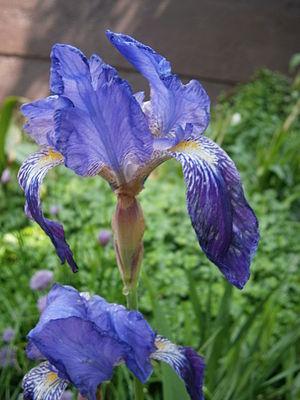
Iris de jardin, aussi appelé iris hybride ou iris horticole, est le nom donné aux milliers de cultivars issus de la sélection horticole depuis plusieurs siècles.